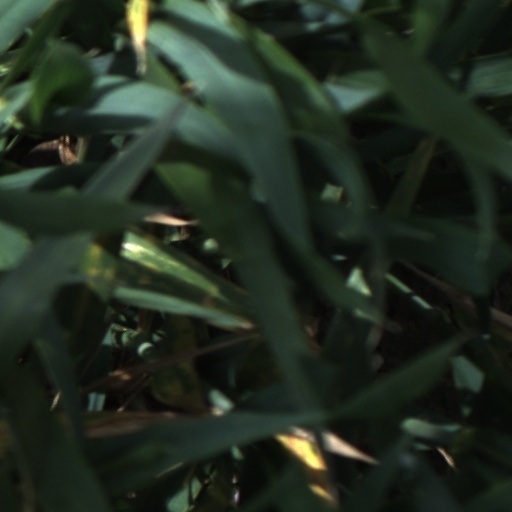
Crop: wheat